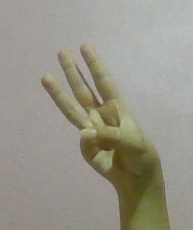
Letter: thaa